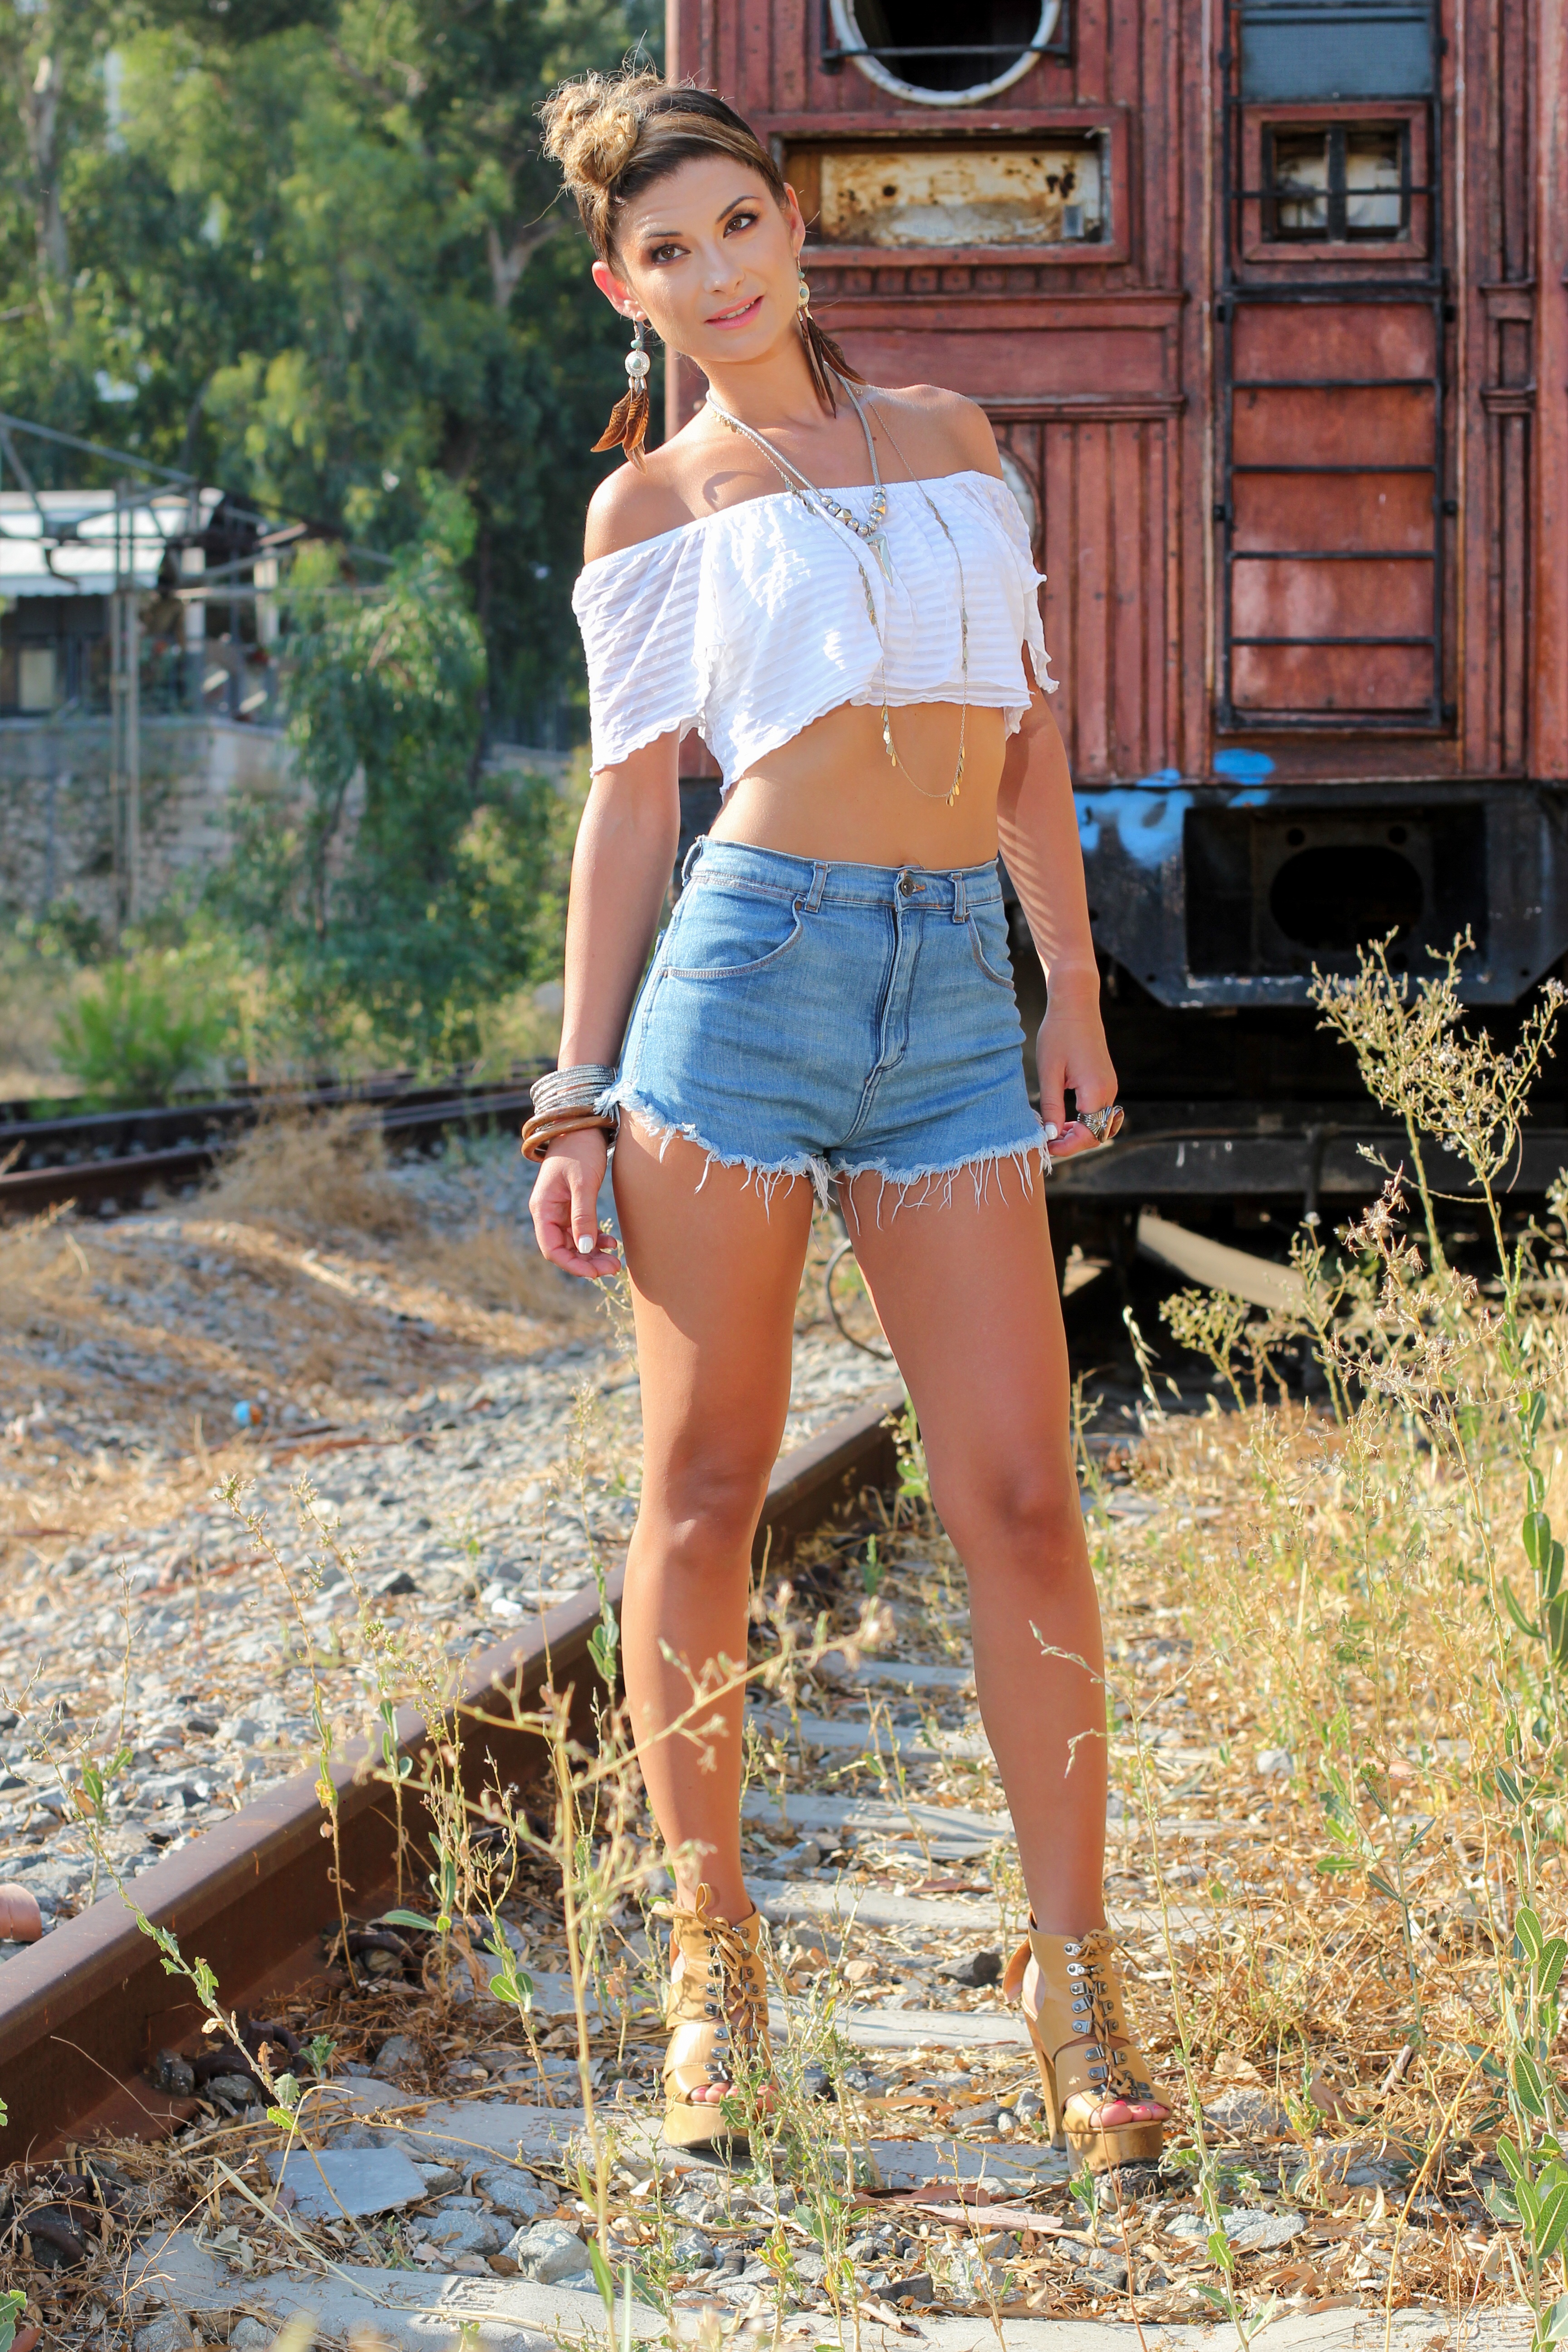
nature, outdoor, girl, woman, train, female, leg, portrait, model, young, spring, fashion, clothing, dress, happy, shorts, footwear, attractive, beauty girl, woman happy, fashion girl, abdomen, photo shoot, fashion woman, model woman, women fashion, woman fashion, happy woman